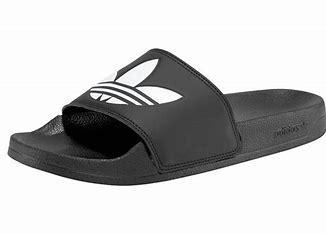
Brand: Adidas
Model: Adilette Lite